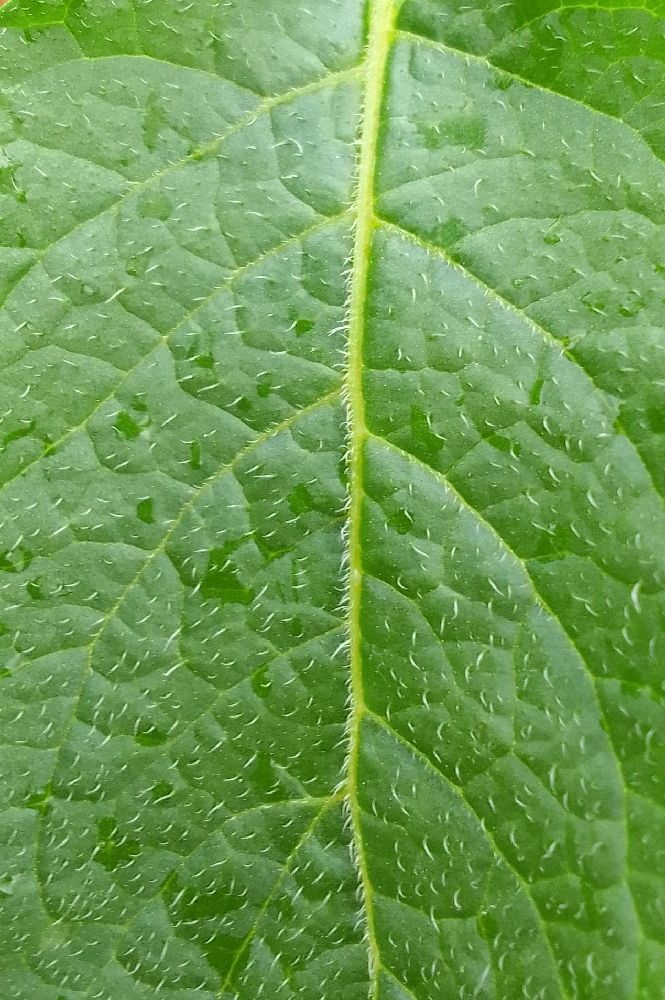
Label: Healthy